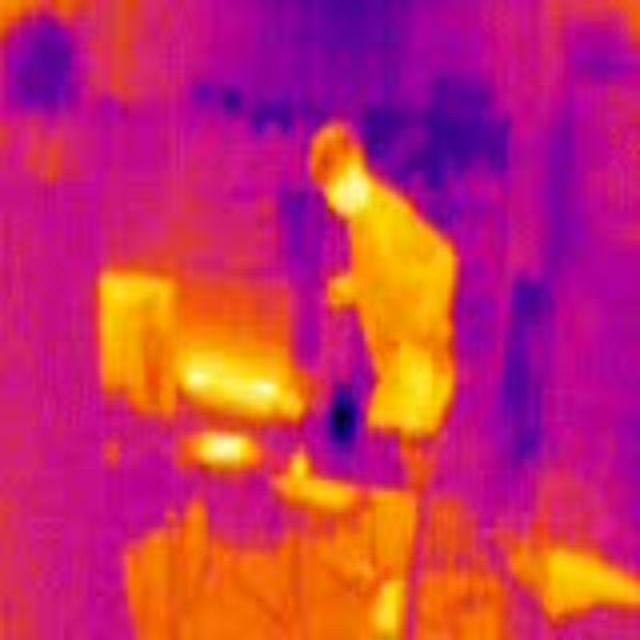
Detected objects:
label: person